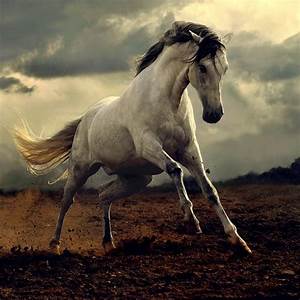
Label: cavallo